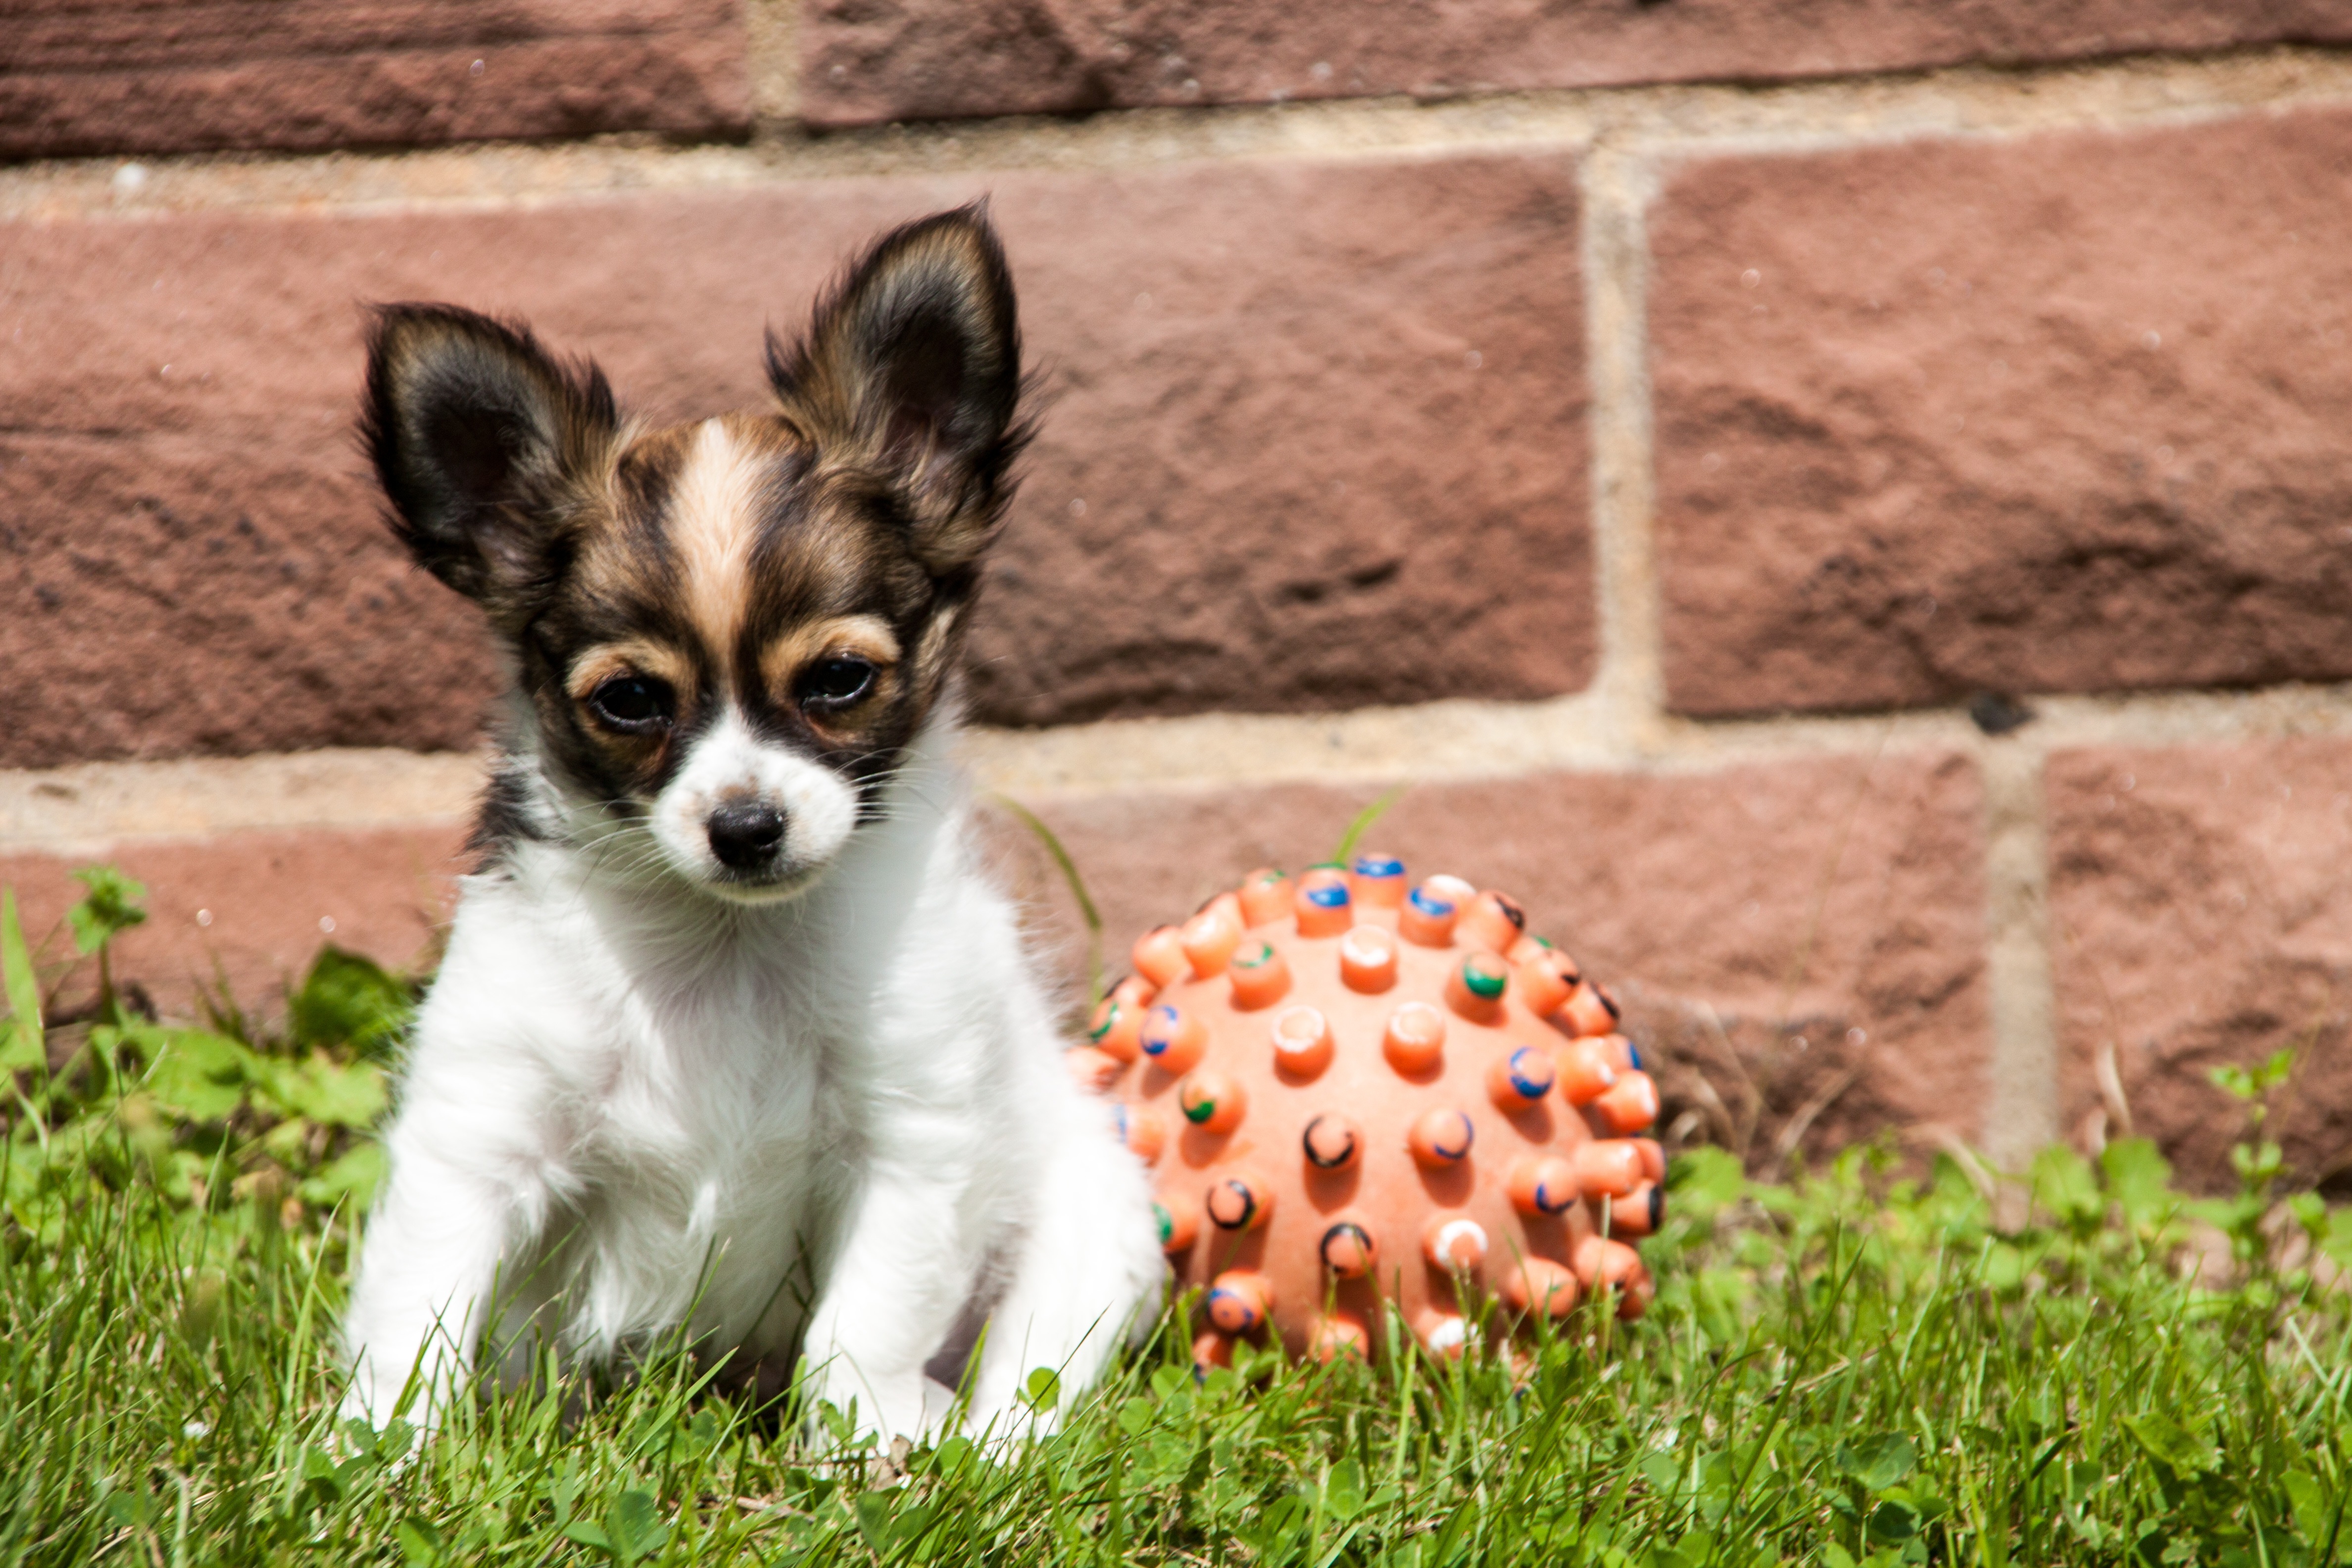
puppy, dog, young, mammal, spaniel, dogs, animals, ball, vertebrate, chihuahua, papillon, dog breed, dog like mammal, carnivoran, phalene